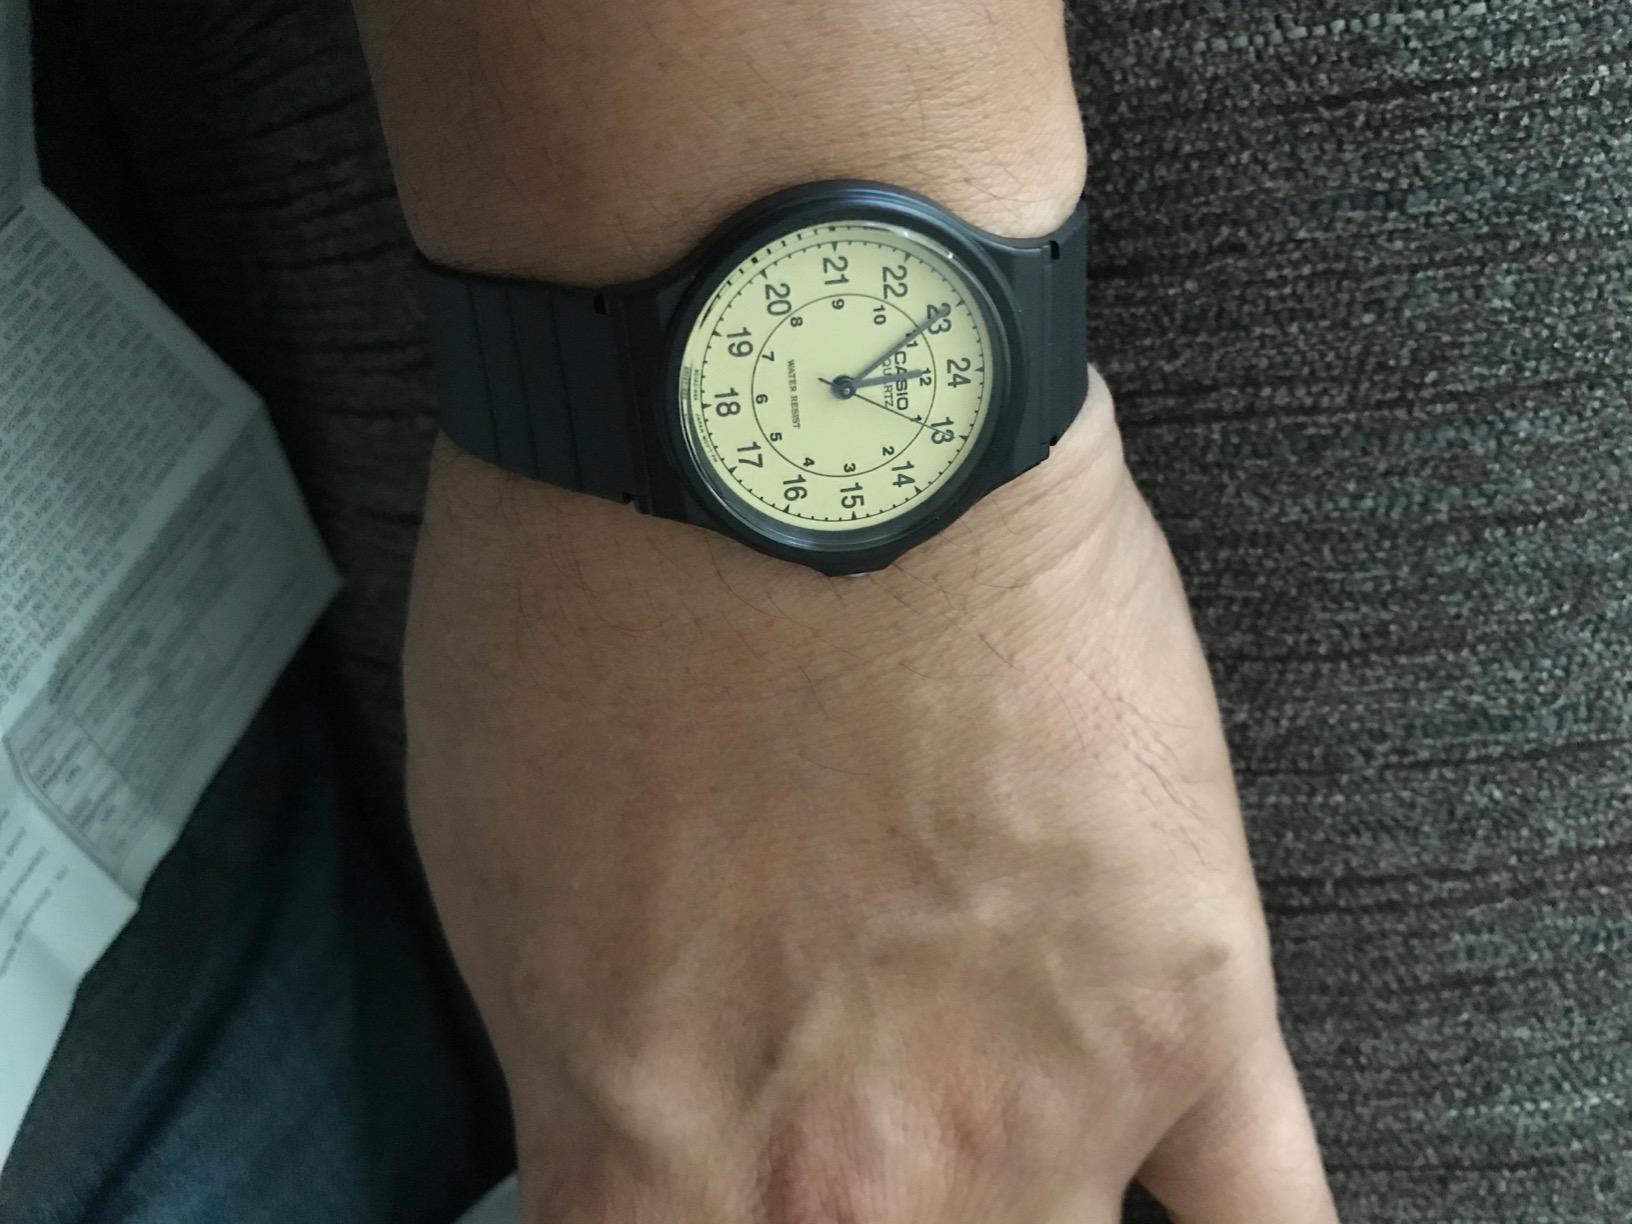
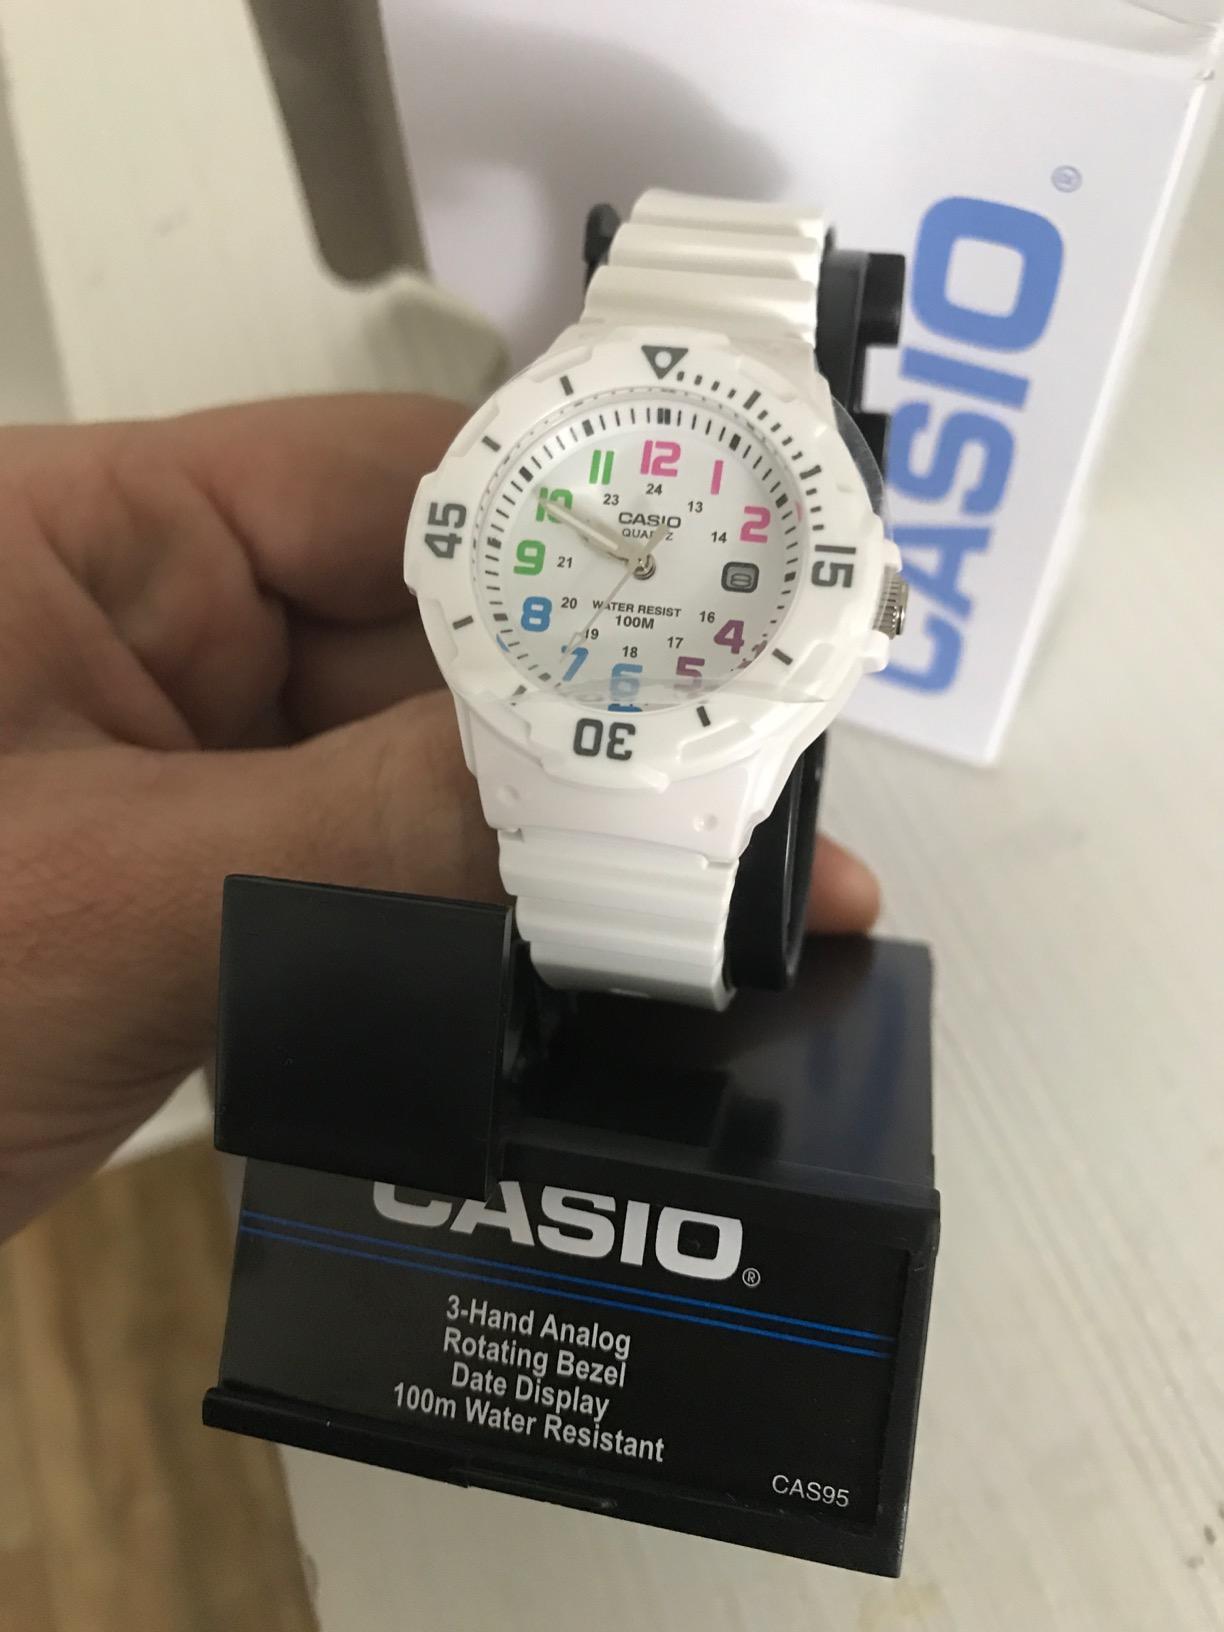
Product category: accessories_watch
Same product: no